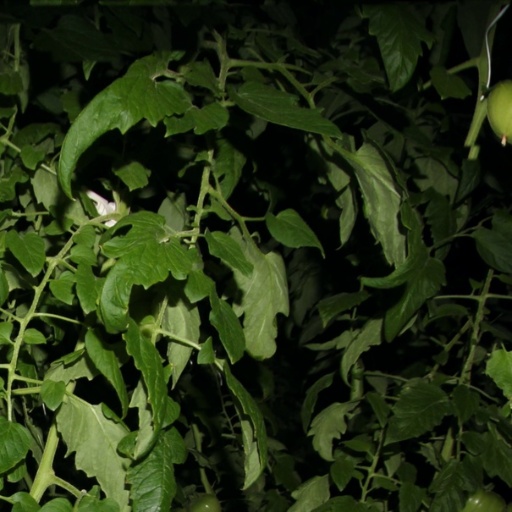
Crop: tomato